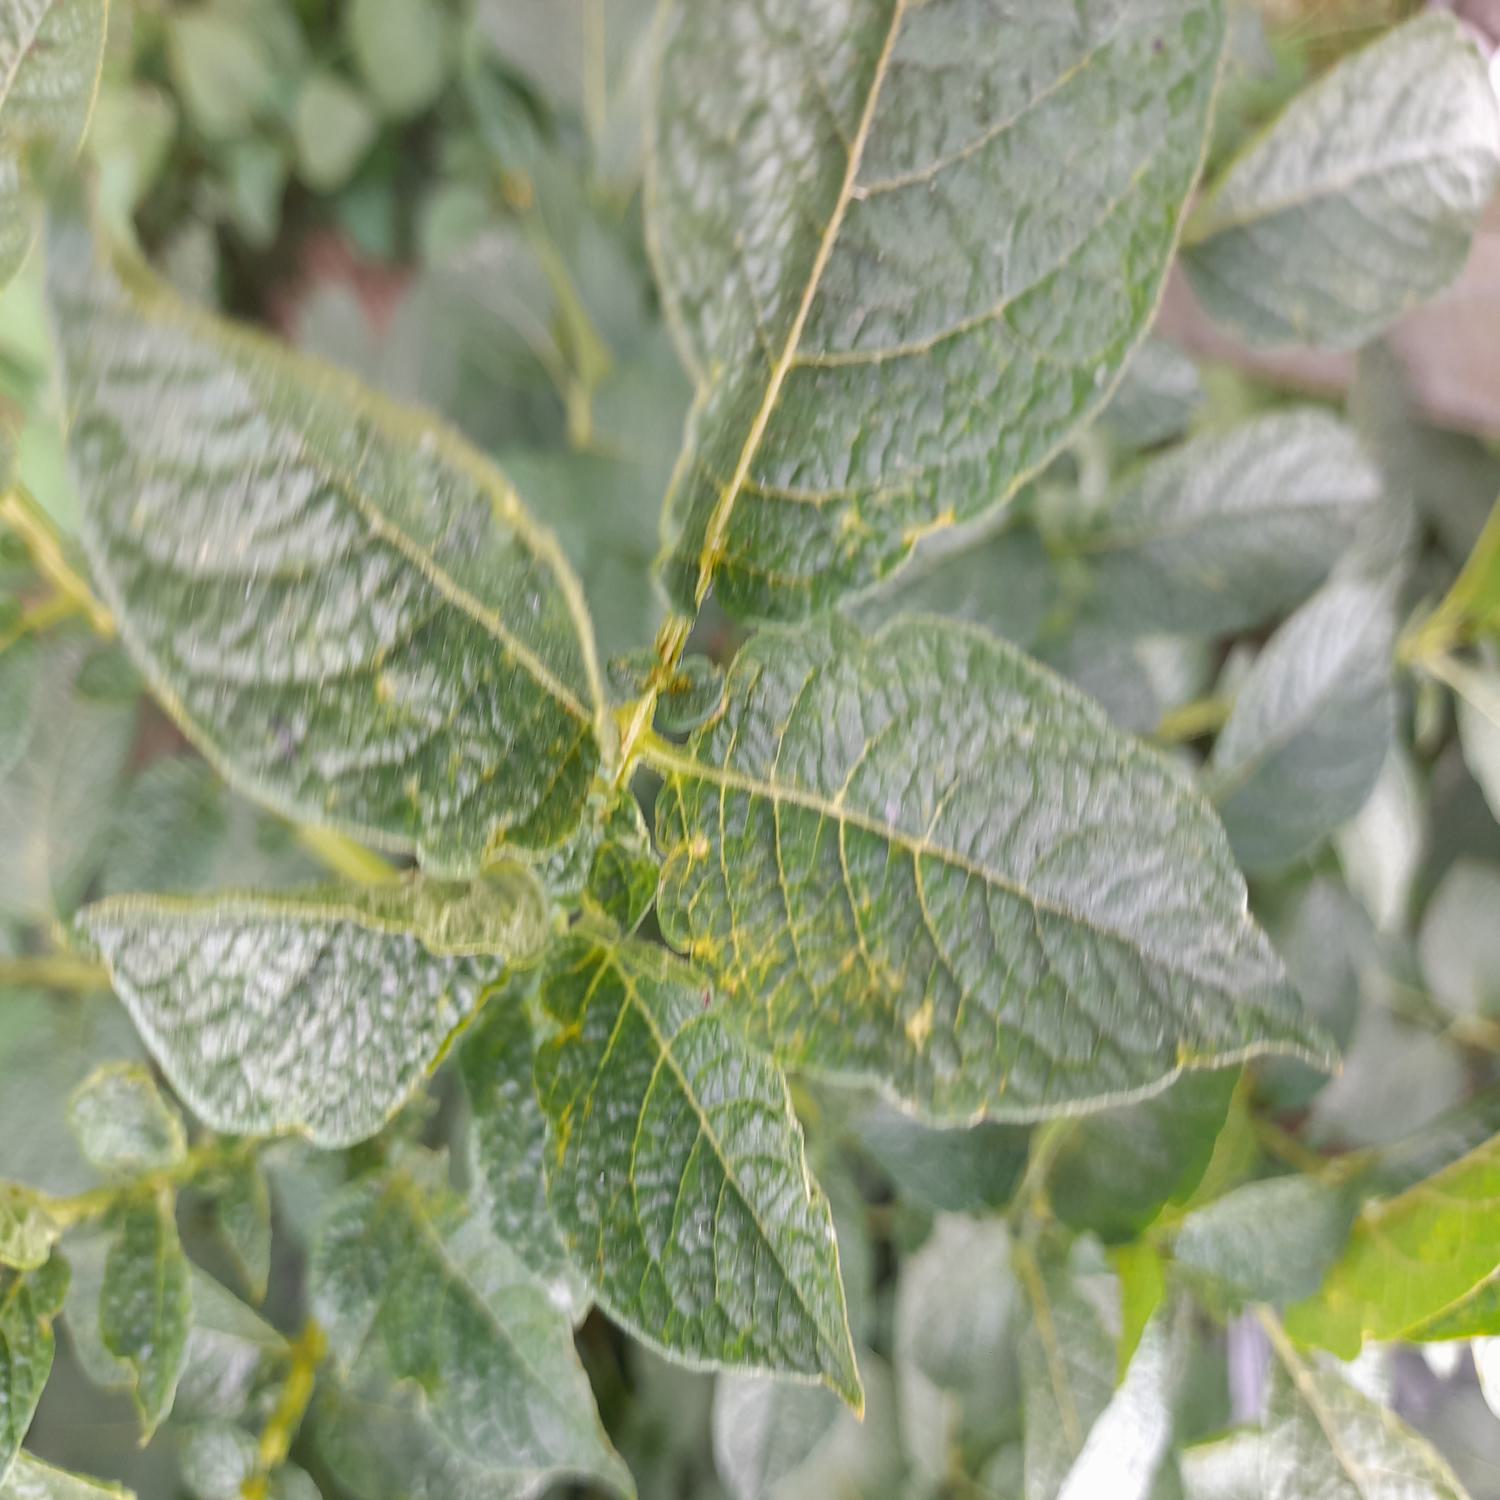
Label: Virus